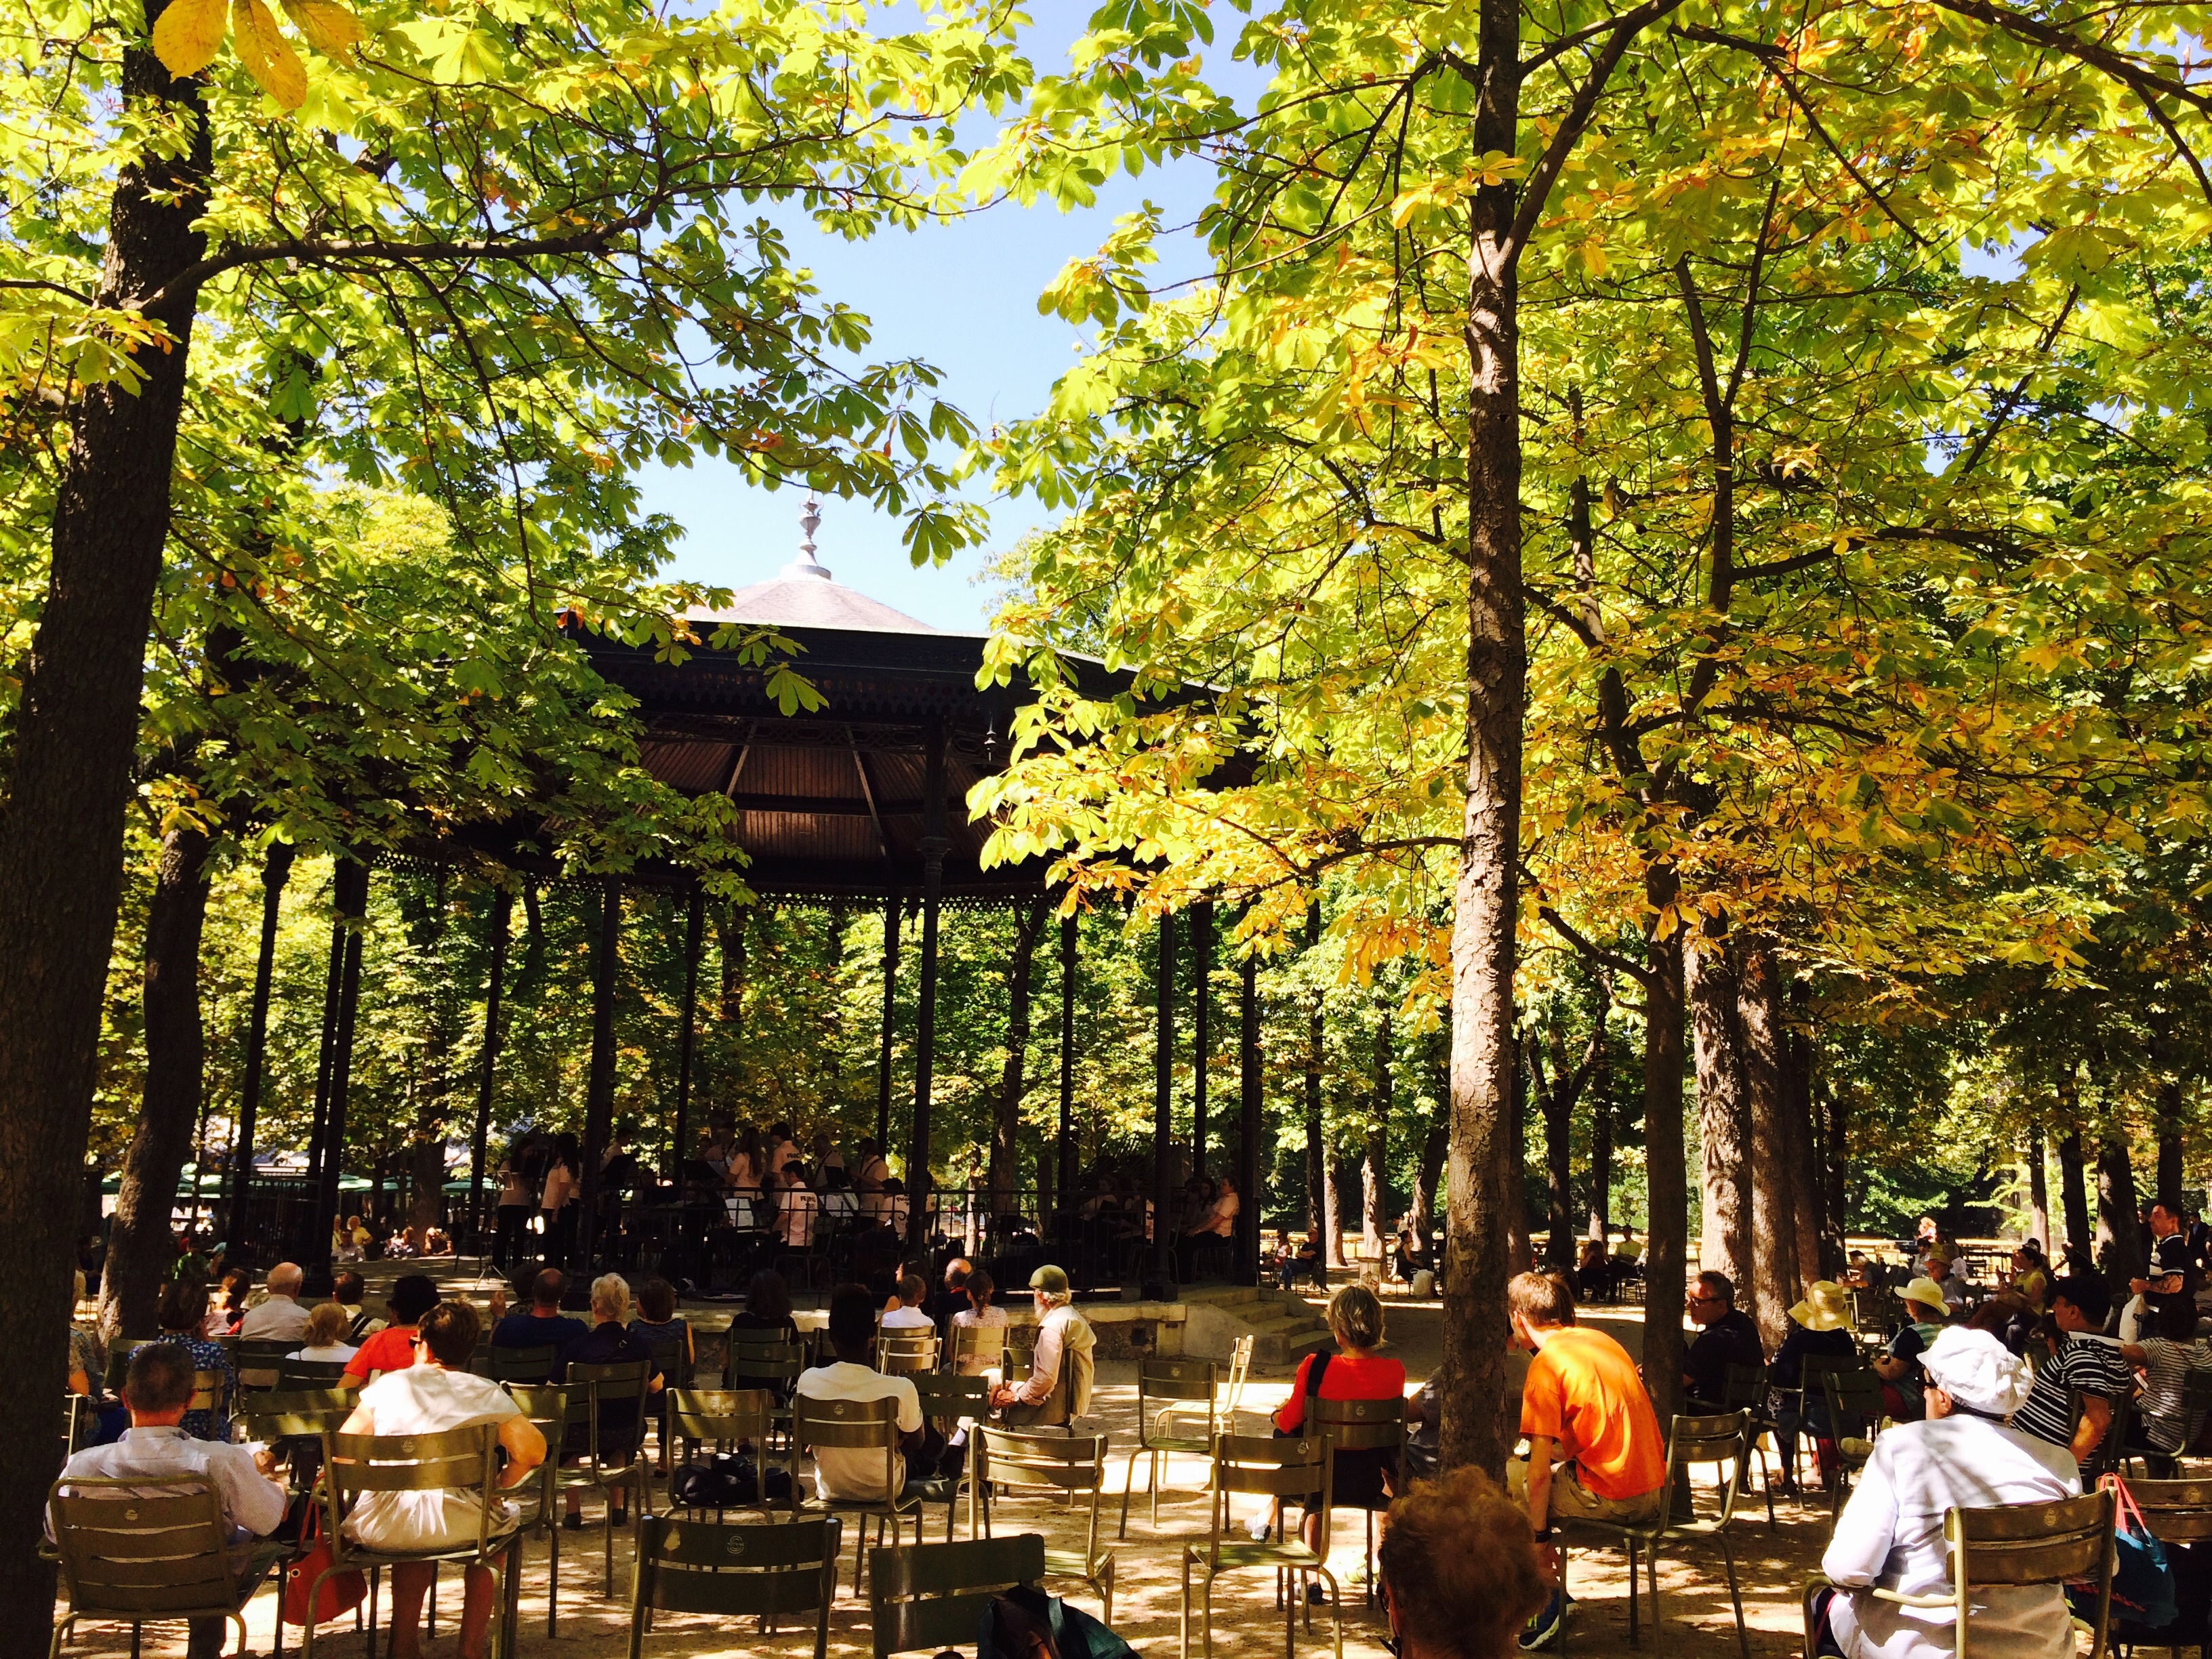
tree, people, flower, paris, summer, france, autumn, park, season, temple, shrine, it is comfortably, travel to europe, jardin du luxembourg, shinto shrine